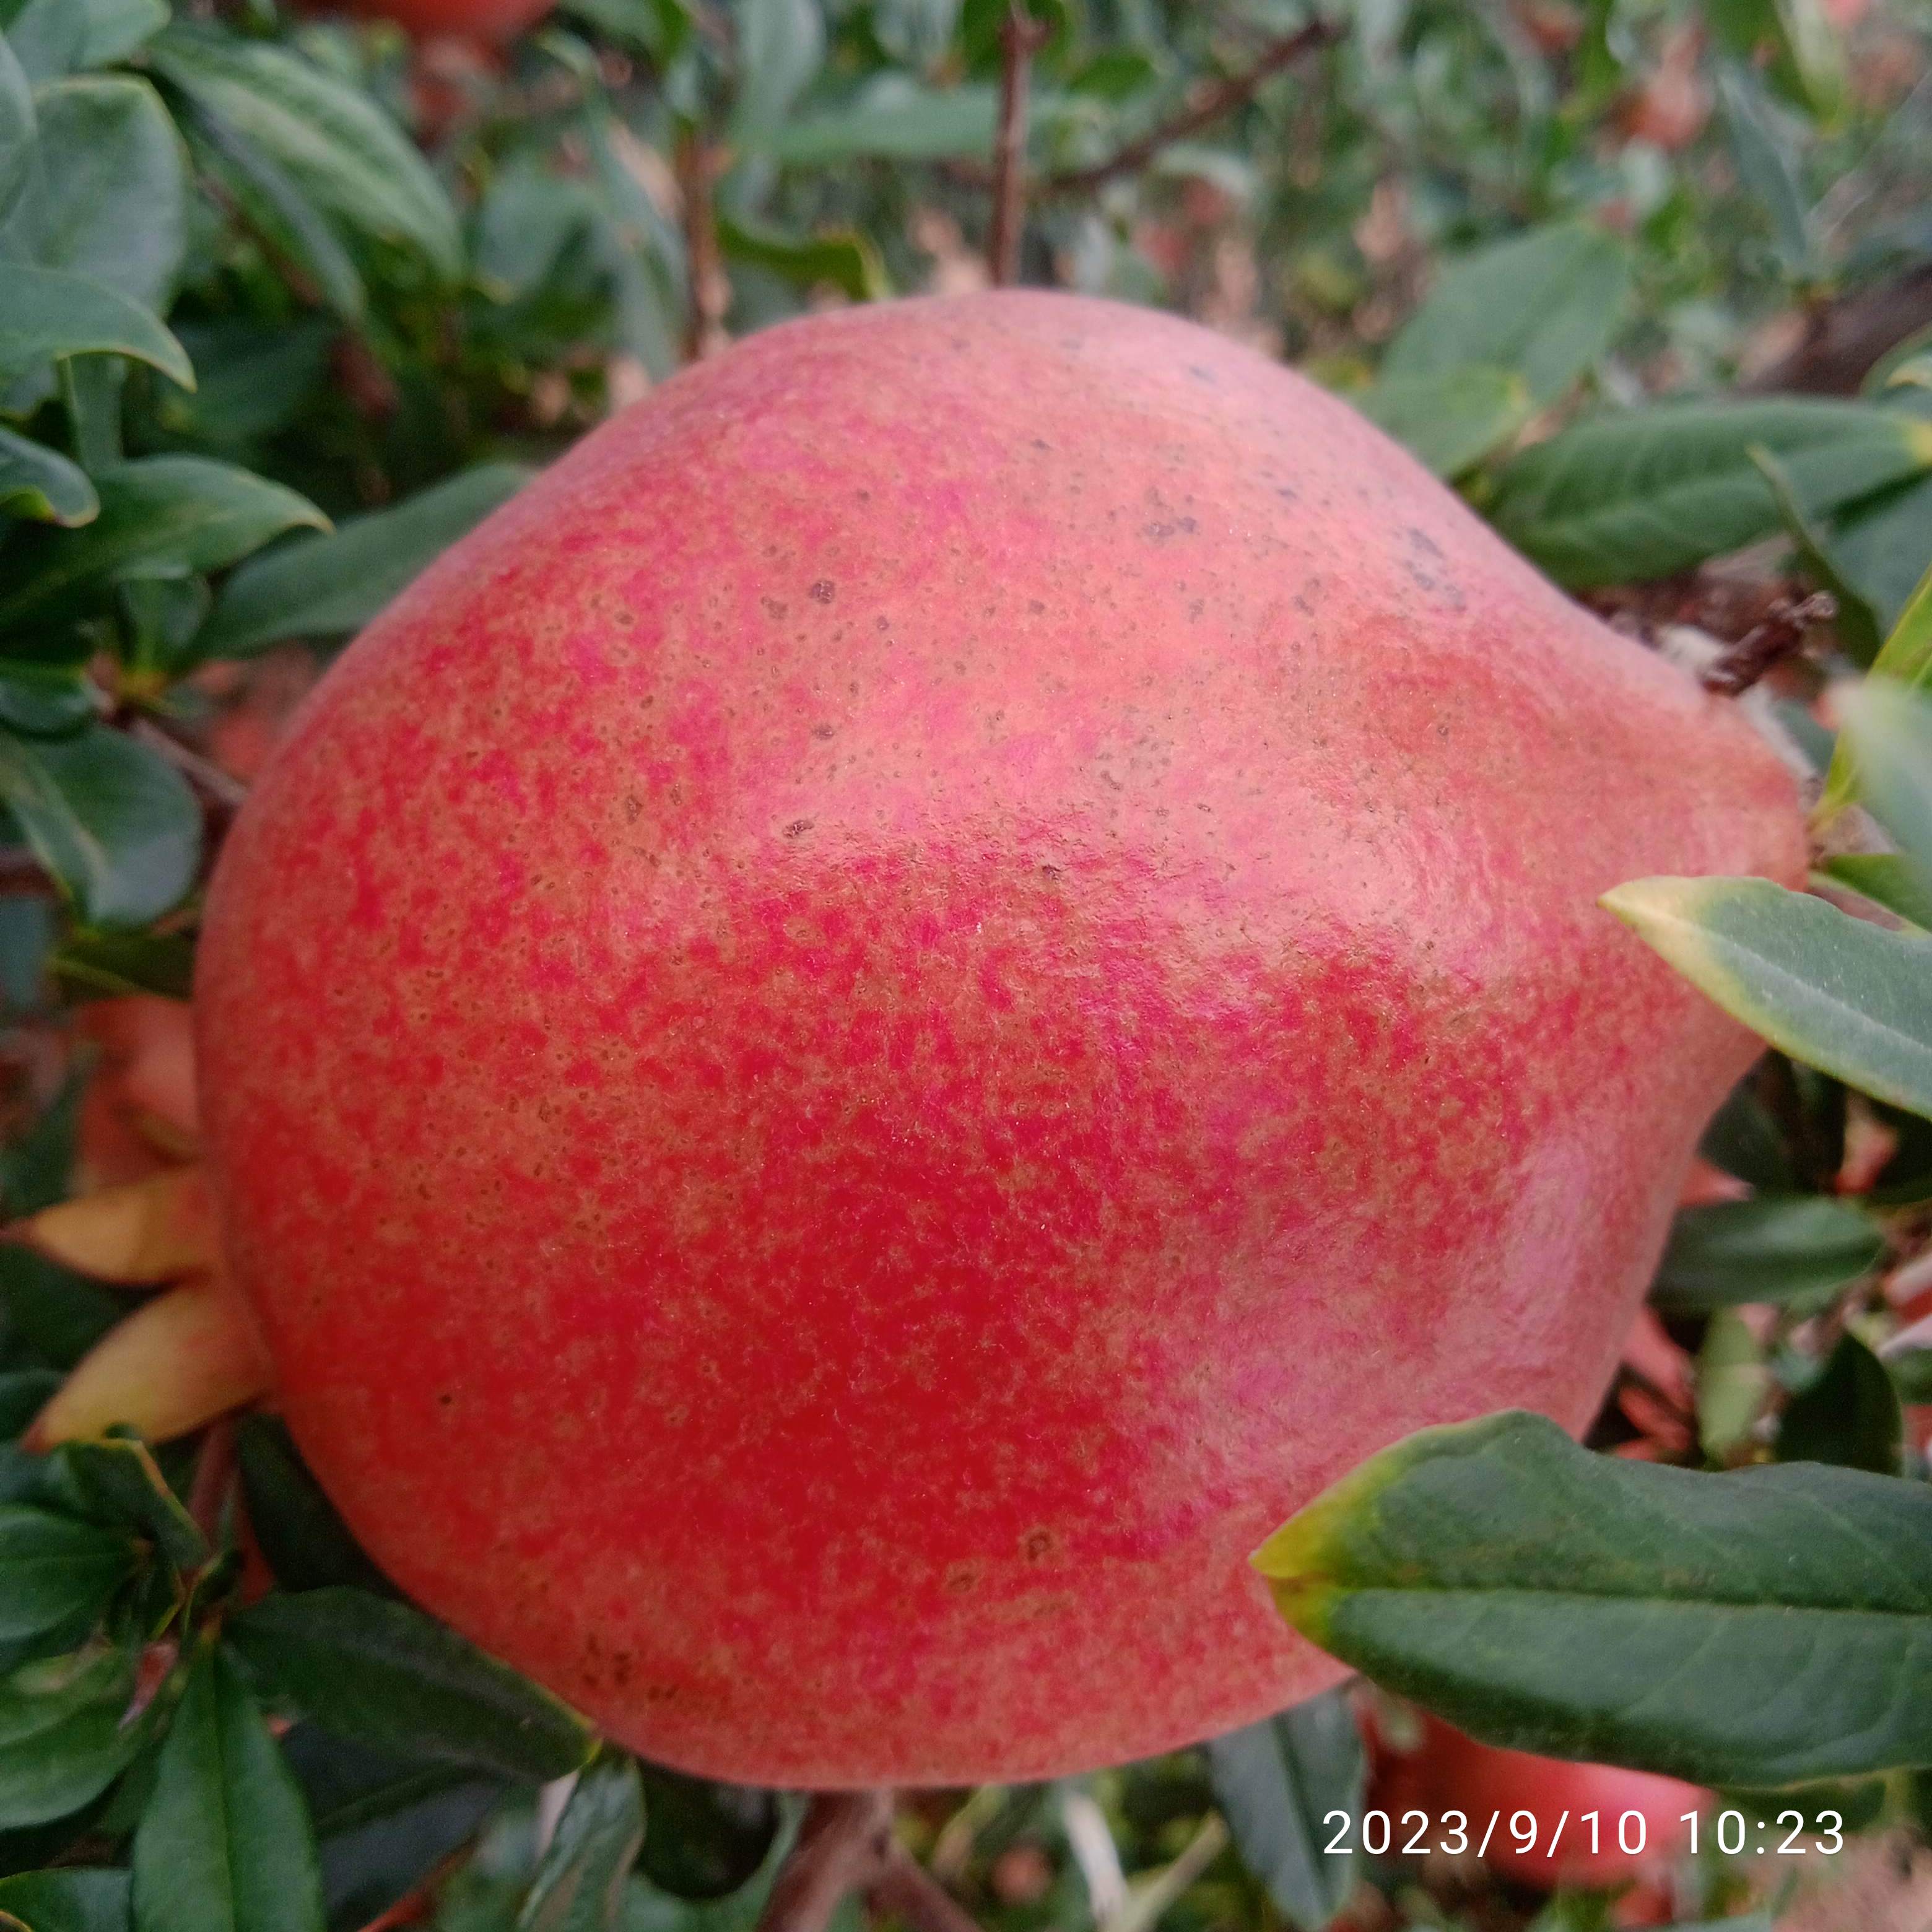
Label: Healthy